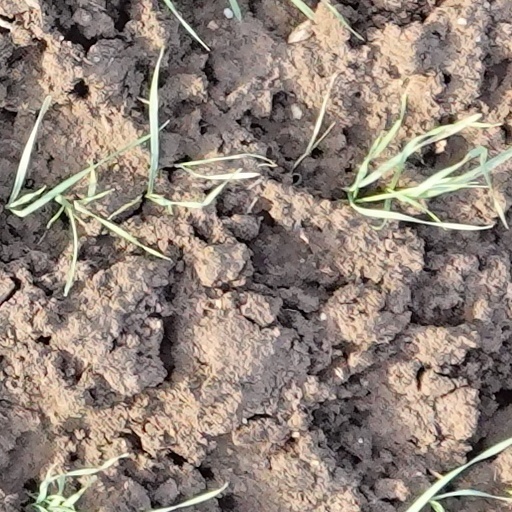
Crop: wheat